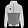
Label: Coat